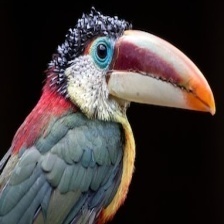
Species: CURL CRESTED ARACURI
Scientific name: PTEROGLOSSUS BEAUHARNAESII
ImageNet parent category: toucan